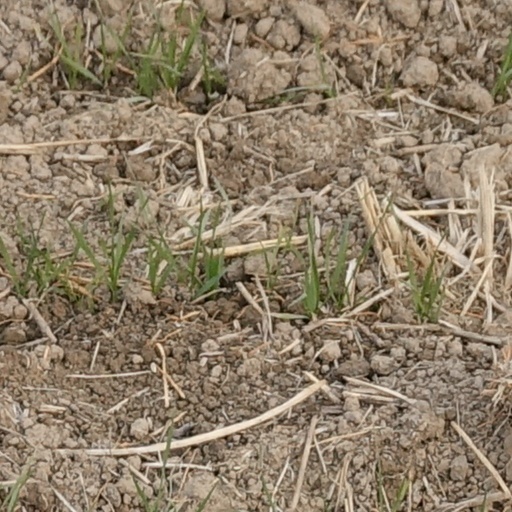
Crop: wheat